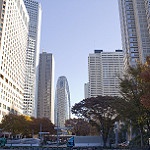
Label: buildings